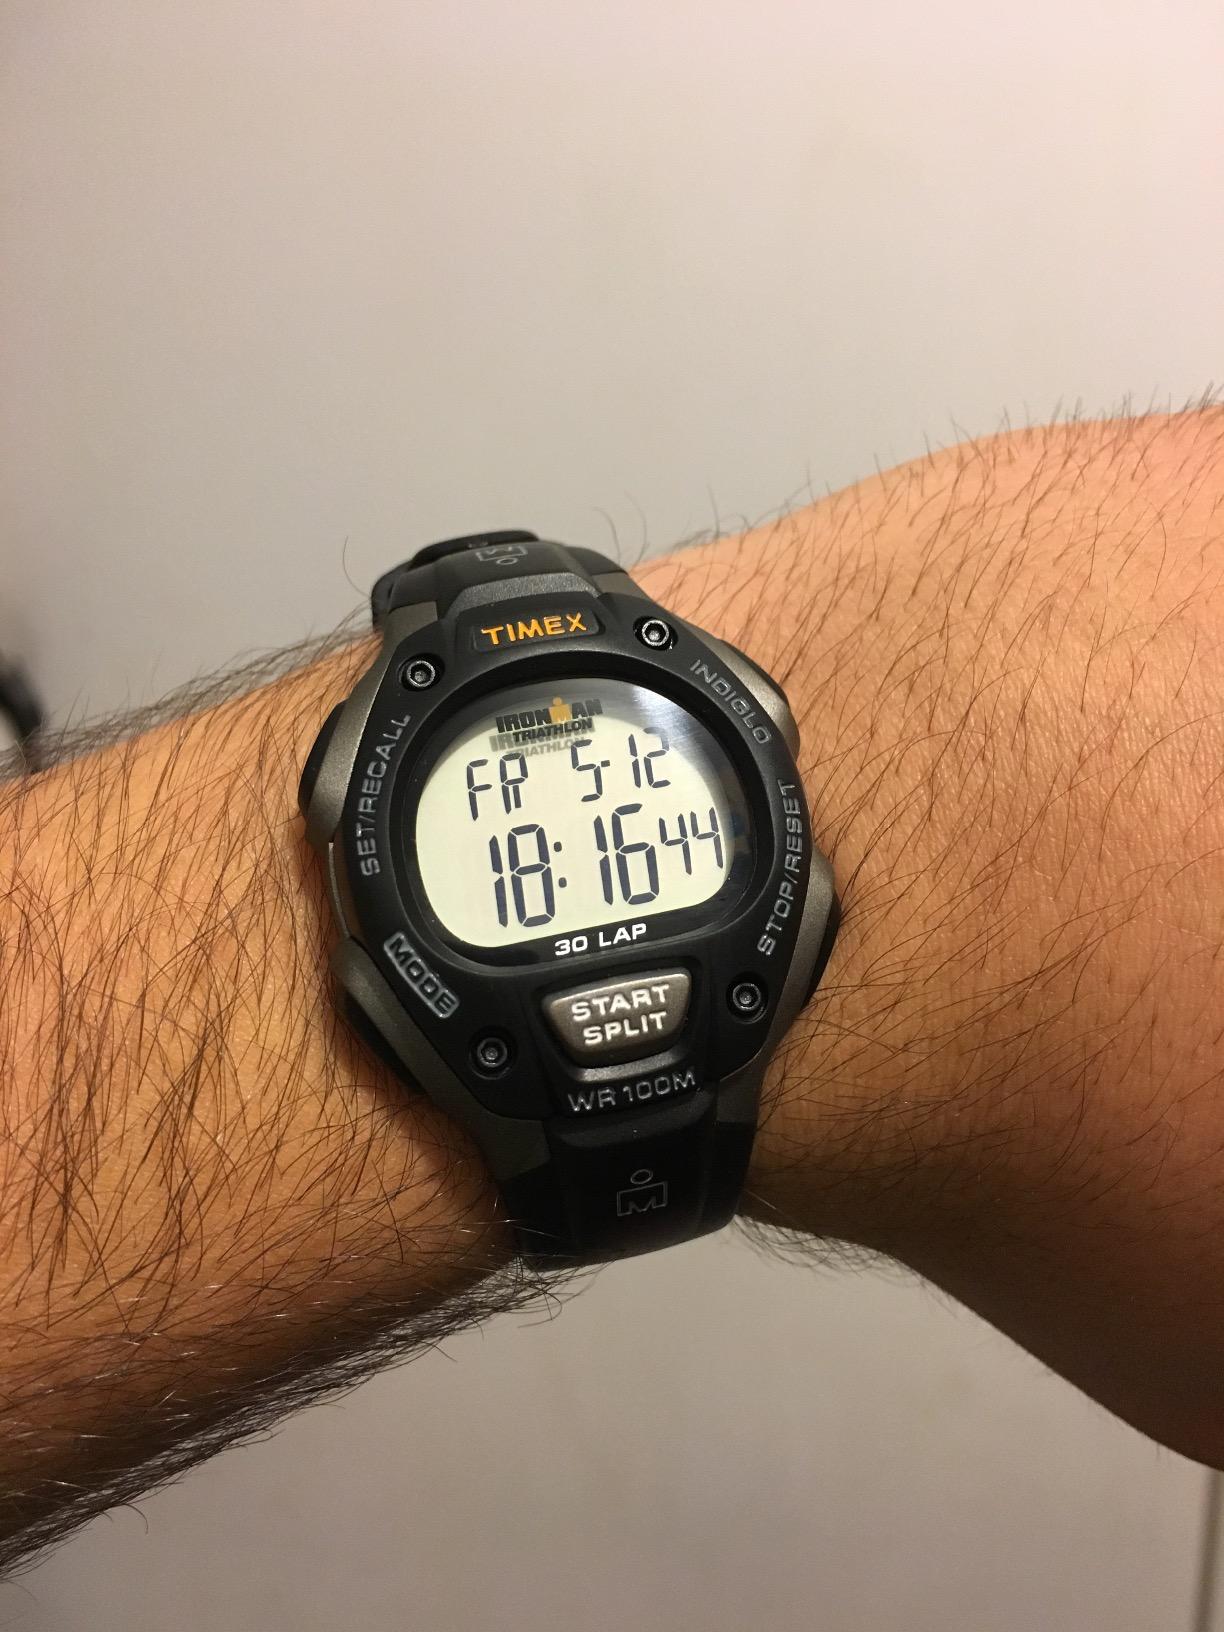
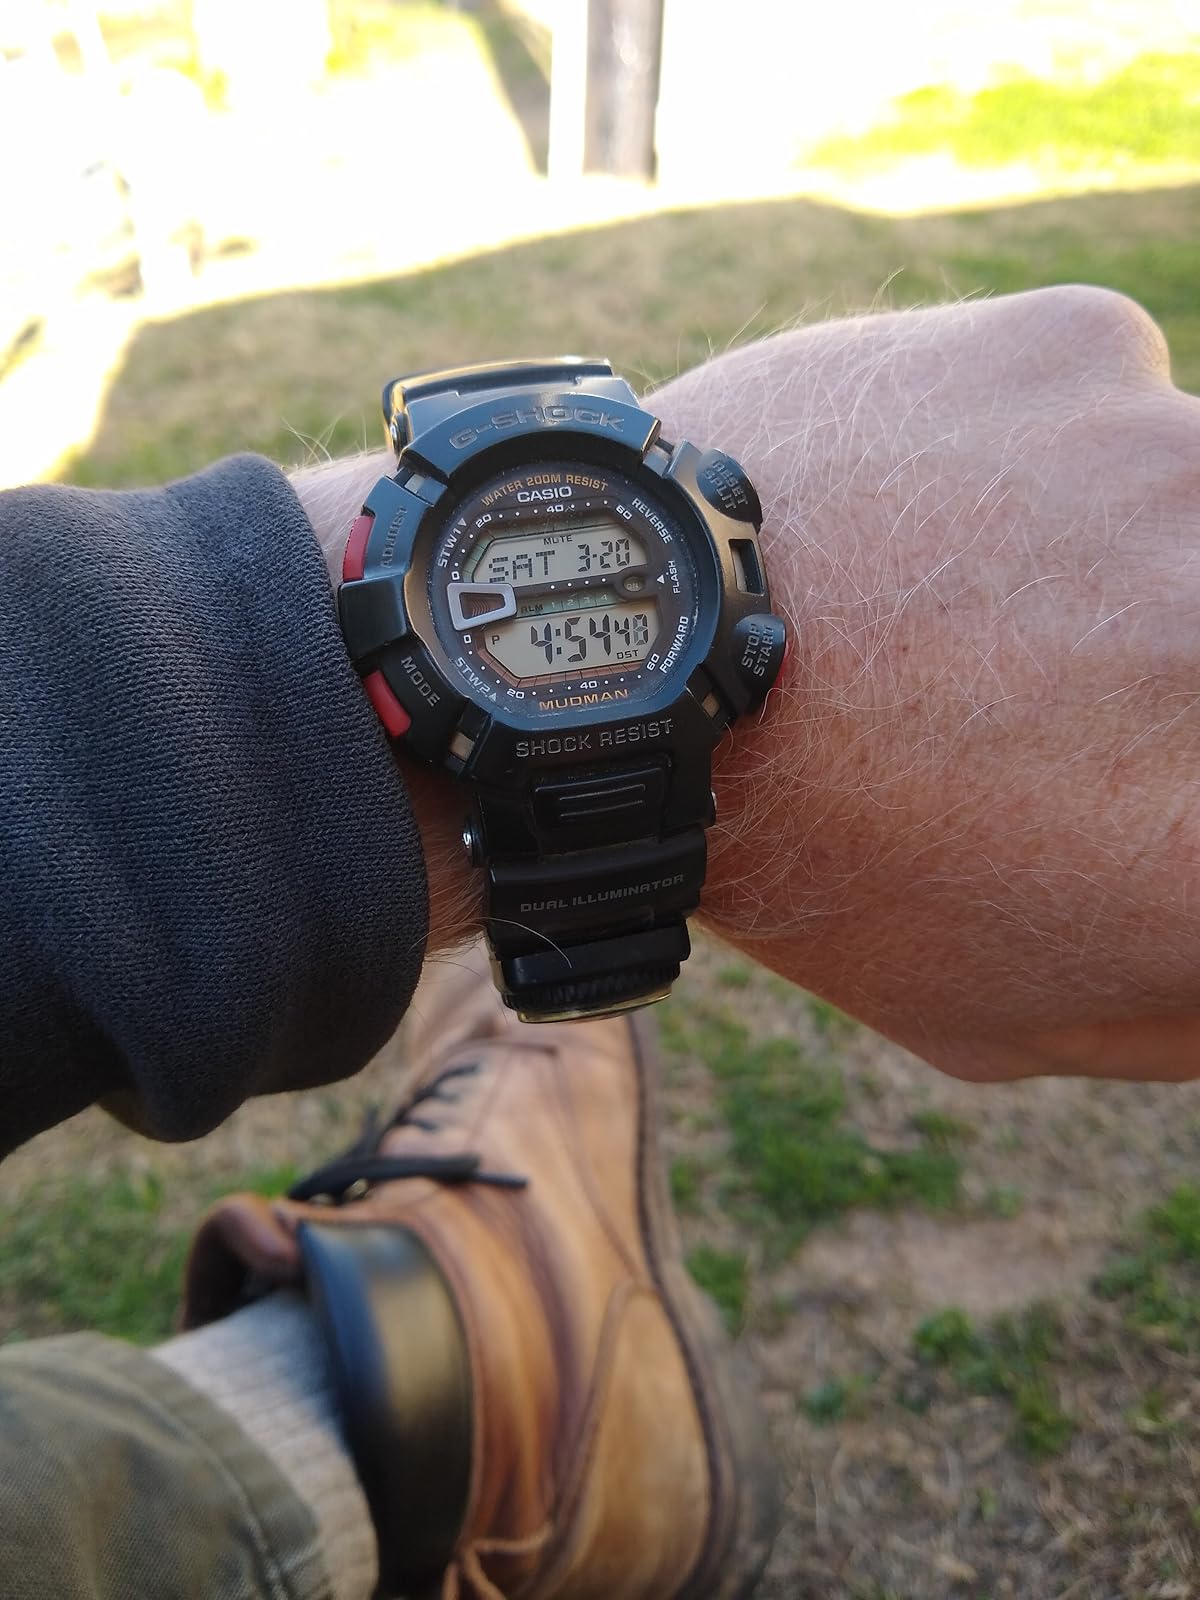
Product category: accessories_watch
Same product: no